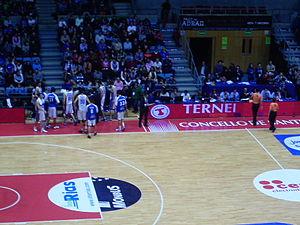
L'Obradoiro Clube de Amigos do Baloncesto, abrégé en Obradoiro CAB, est un club espagnol de basket-ball, basé dans la ville de Saint-Jacques-de-Compostelle dans la province de La Corogne. Le club évolue en Liga ACB, soit le plus haut niveau du championnat d'Espagne.